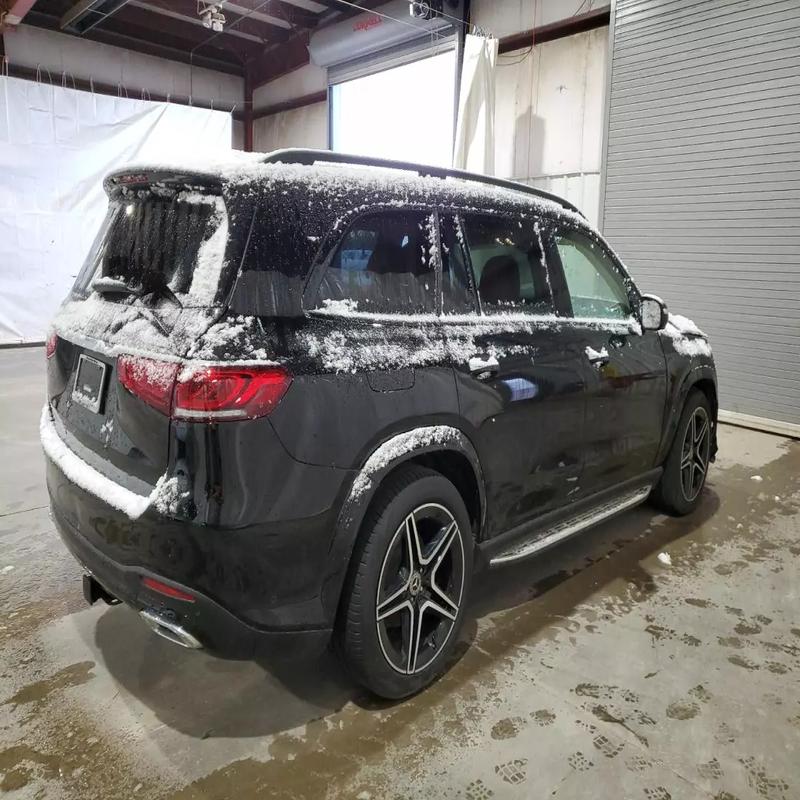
Aucun dommage détecté.
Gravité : aucun